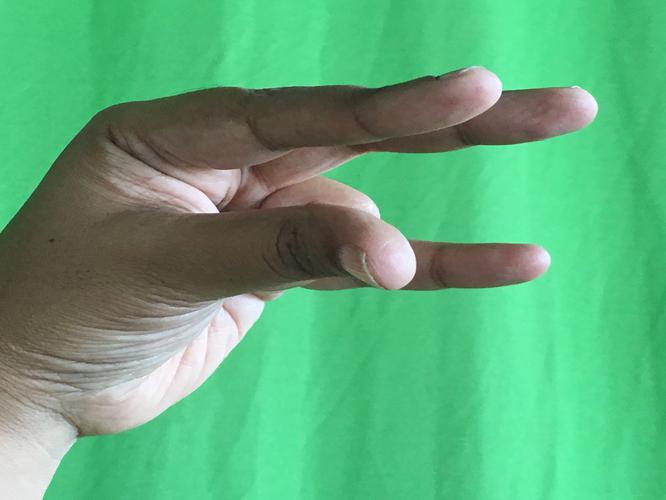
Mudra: Kangulam
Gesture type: single_hand